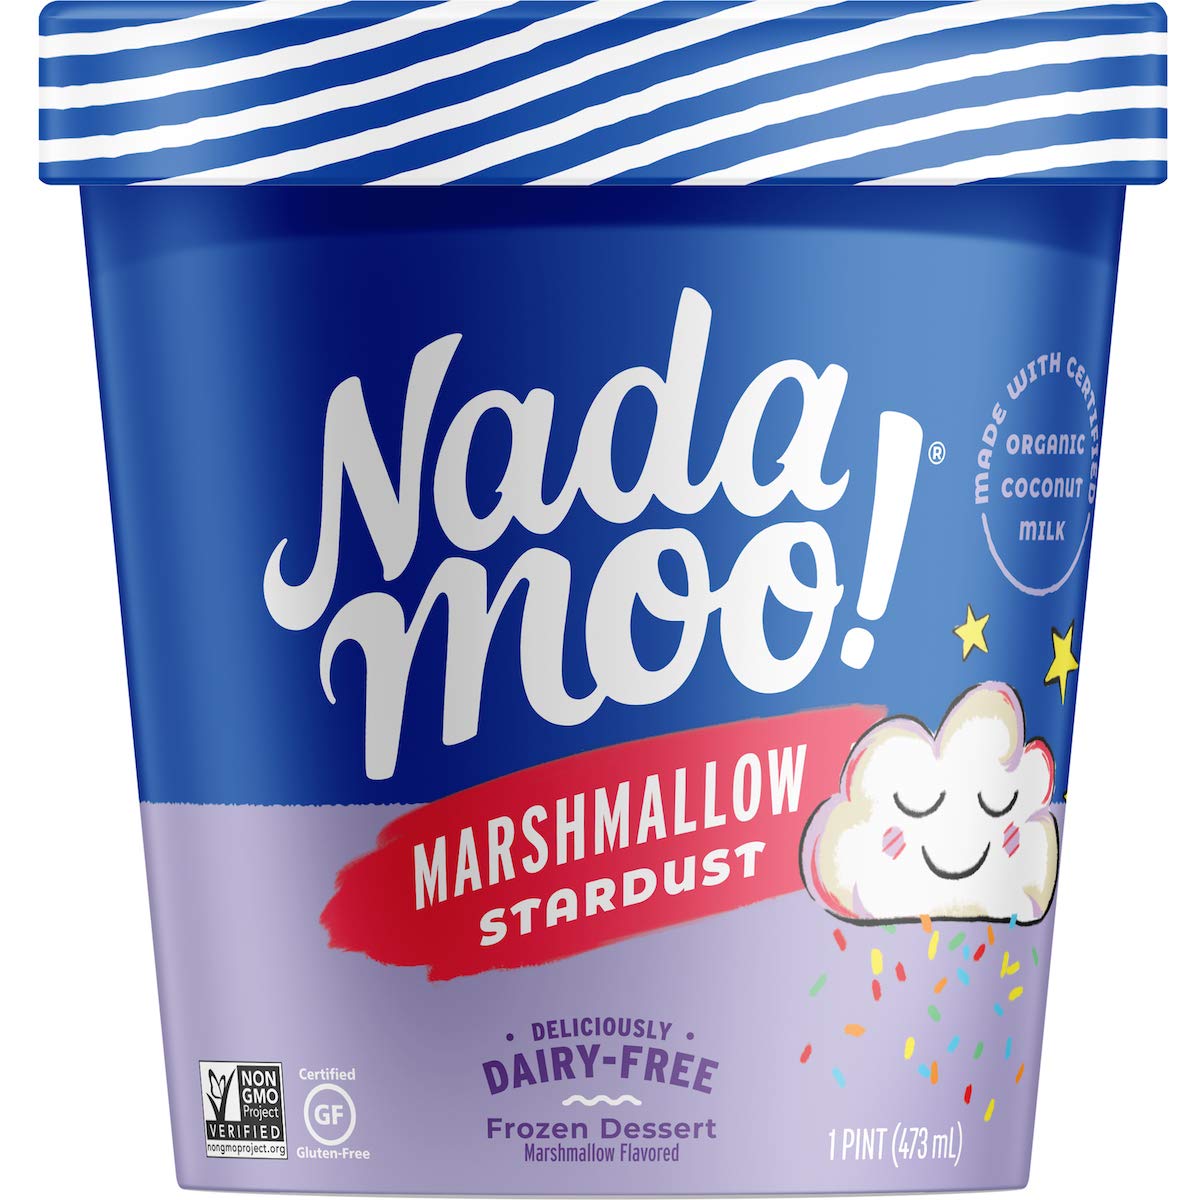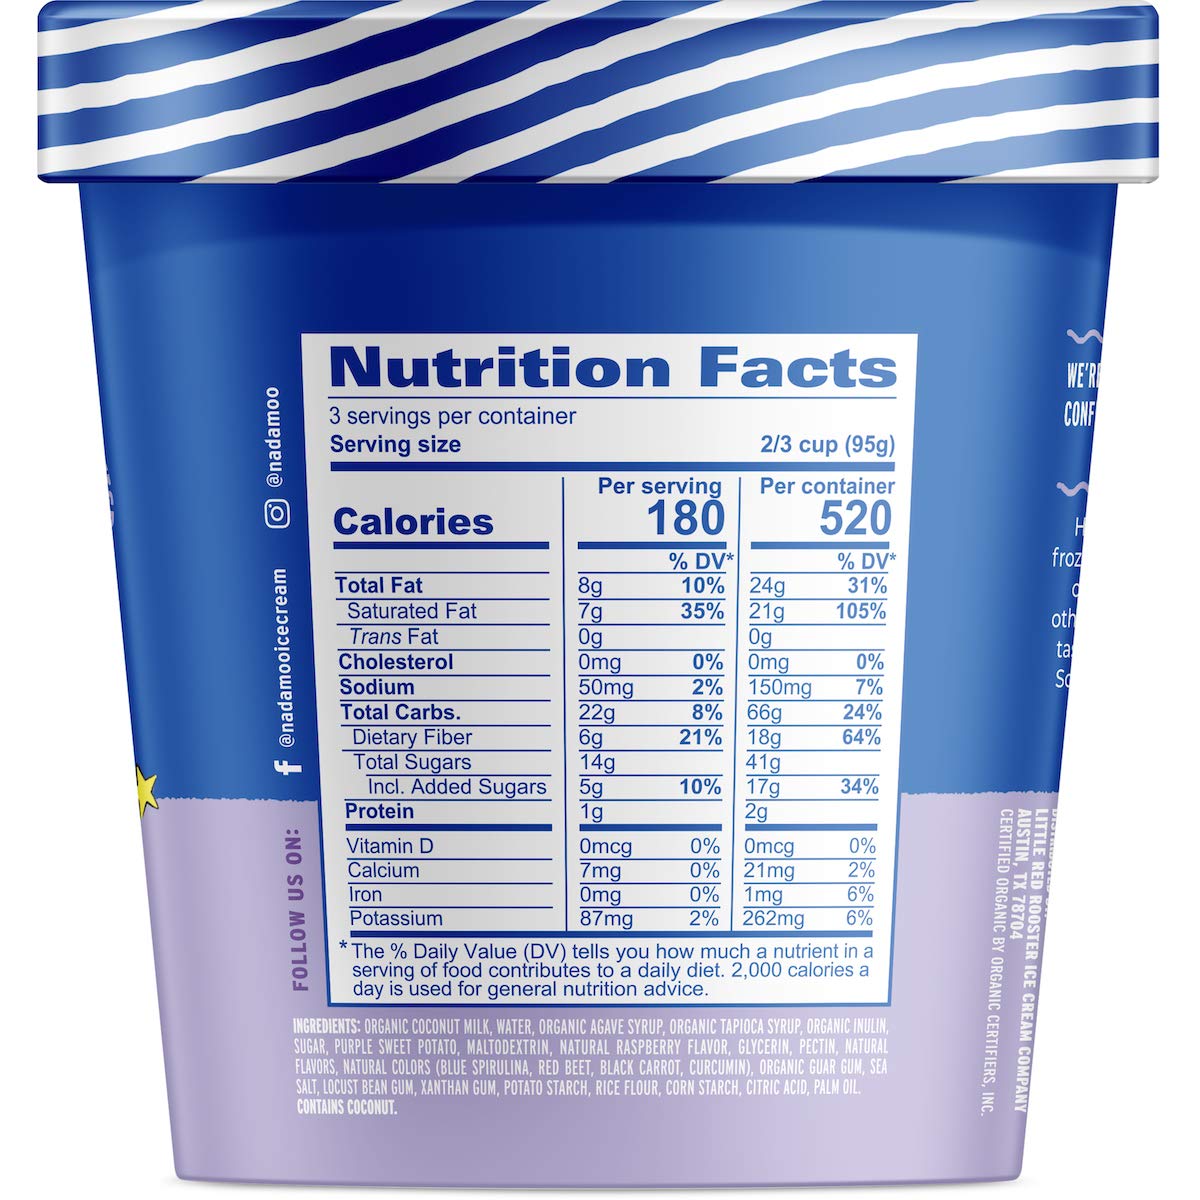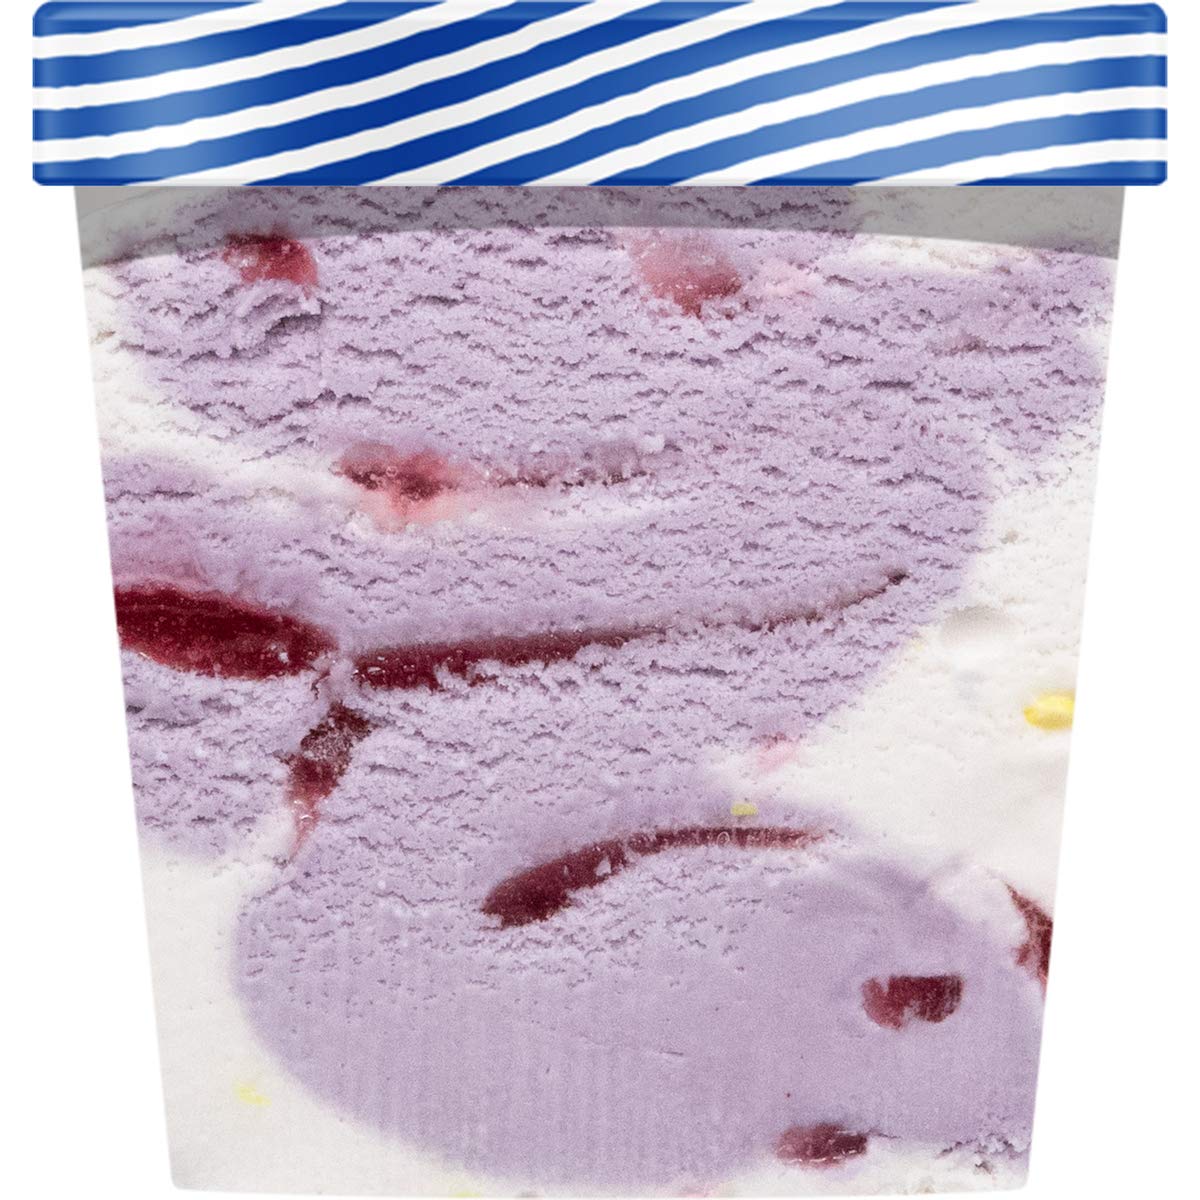
NADAMOO Frozen Dessert Non Dairy Stardust Pint, marshmallow, 16 Fl Oz
Category: Grocery
Grocery Frozen
Features: No hydrogenated fats or high fructose corn syrup allowed in any food | No bleached or bromated flour | No synthetic nitrates or nitrites